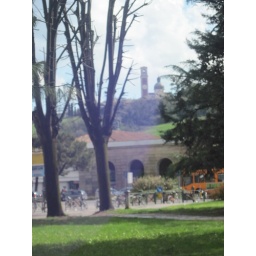
looking up at a church on a hill behind the train station in Vicenza